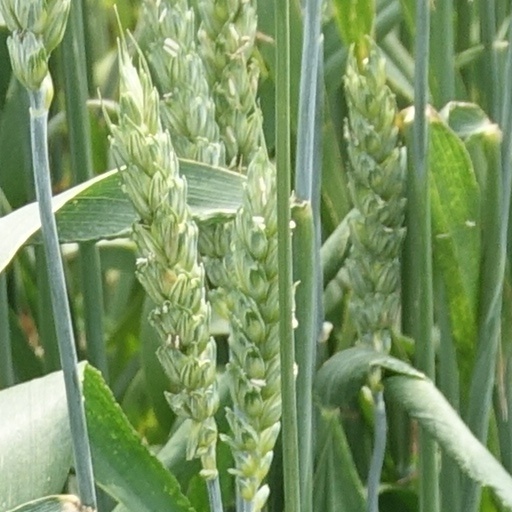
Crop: wheat